Hutchinson Island (Georgia)

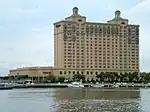

Totaling approximately , Hutchinson Island was targeted as the site for a public-private partnership to build a convention center and hotel. Chatham County voters approved spending $63 million in public special-purpose local-option sales tax money for the trade center and $10 million for the road system on the island. The Savannah International Trade and Convention Center and the Westin Savannah Harbor Resort were built. In addition, the state of Georgia provided $18 million, and former land owner CSX railroad donated for the public trade center.